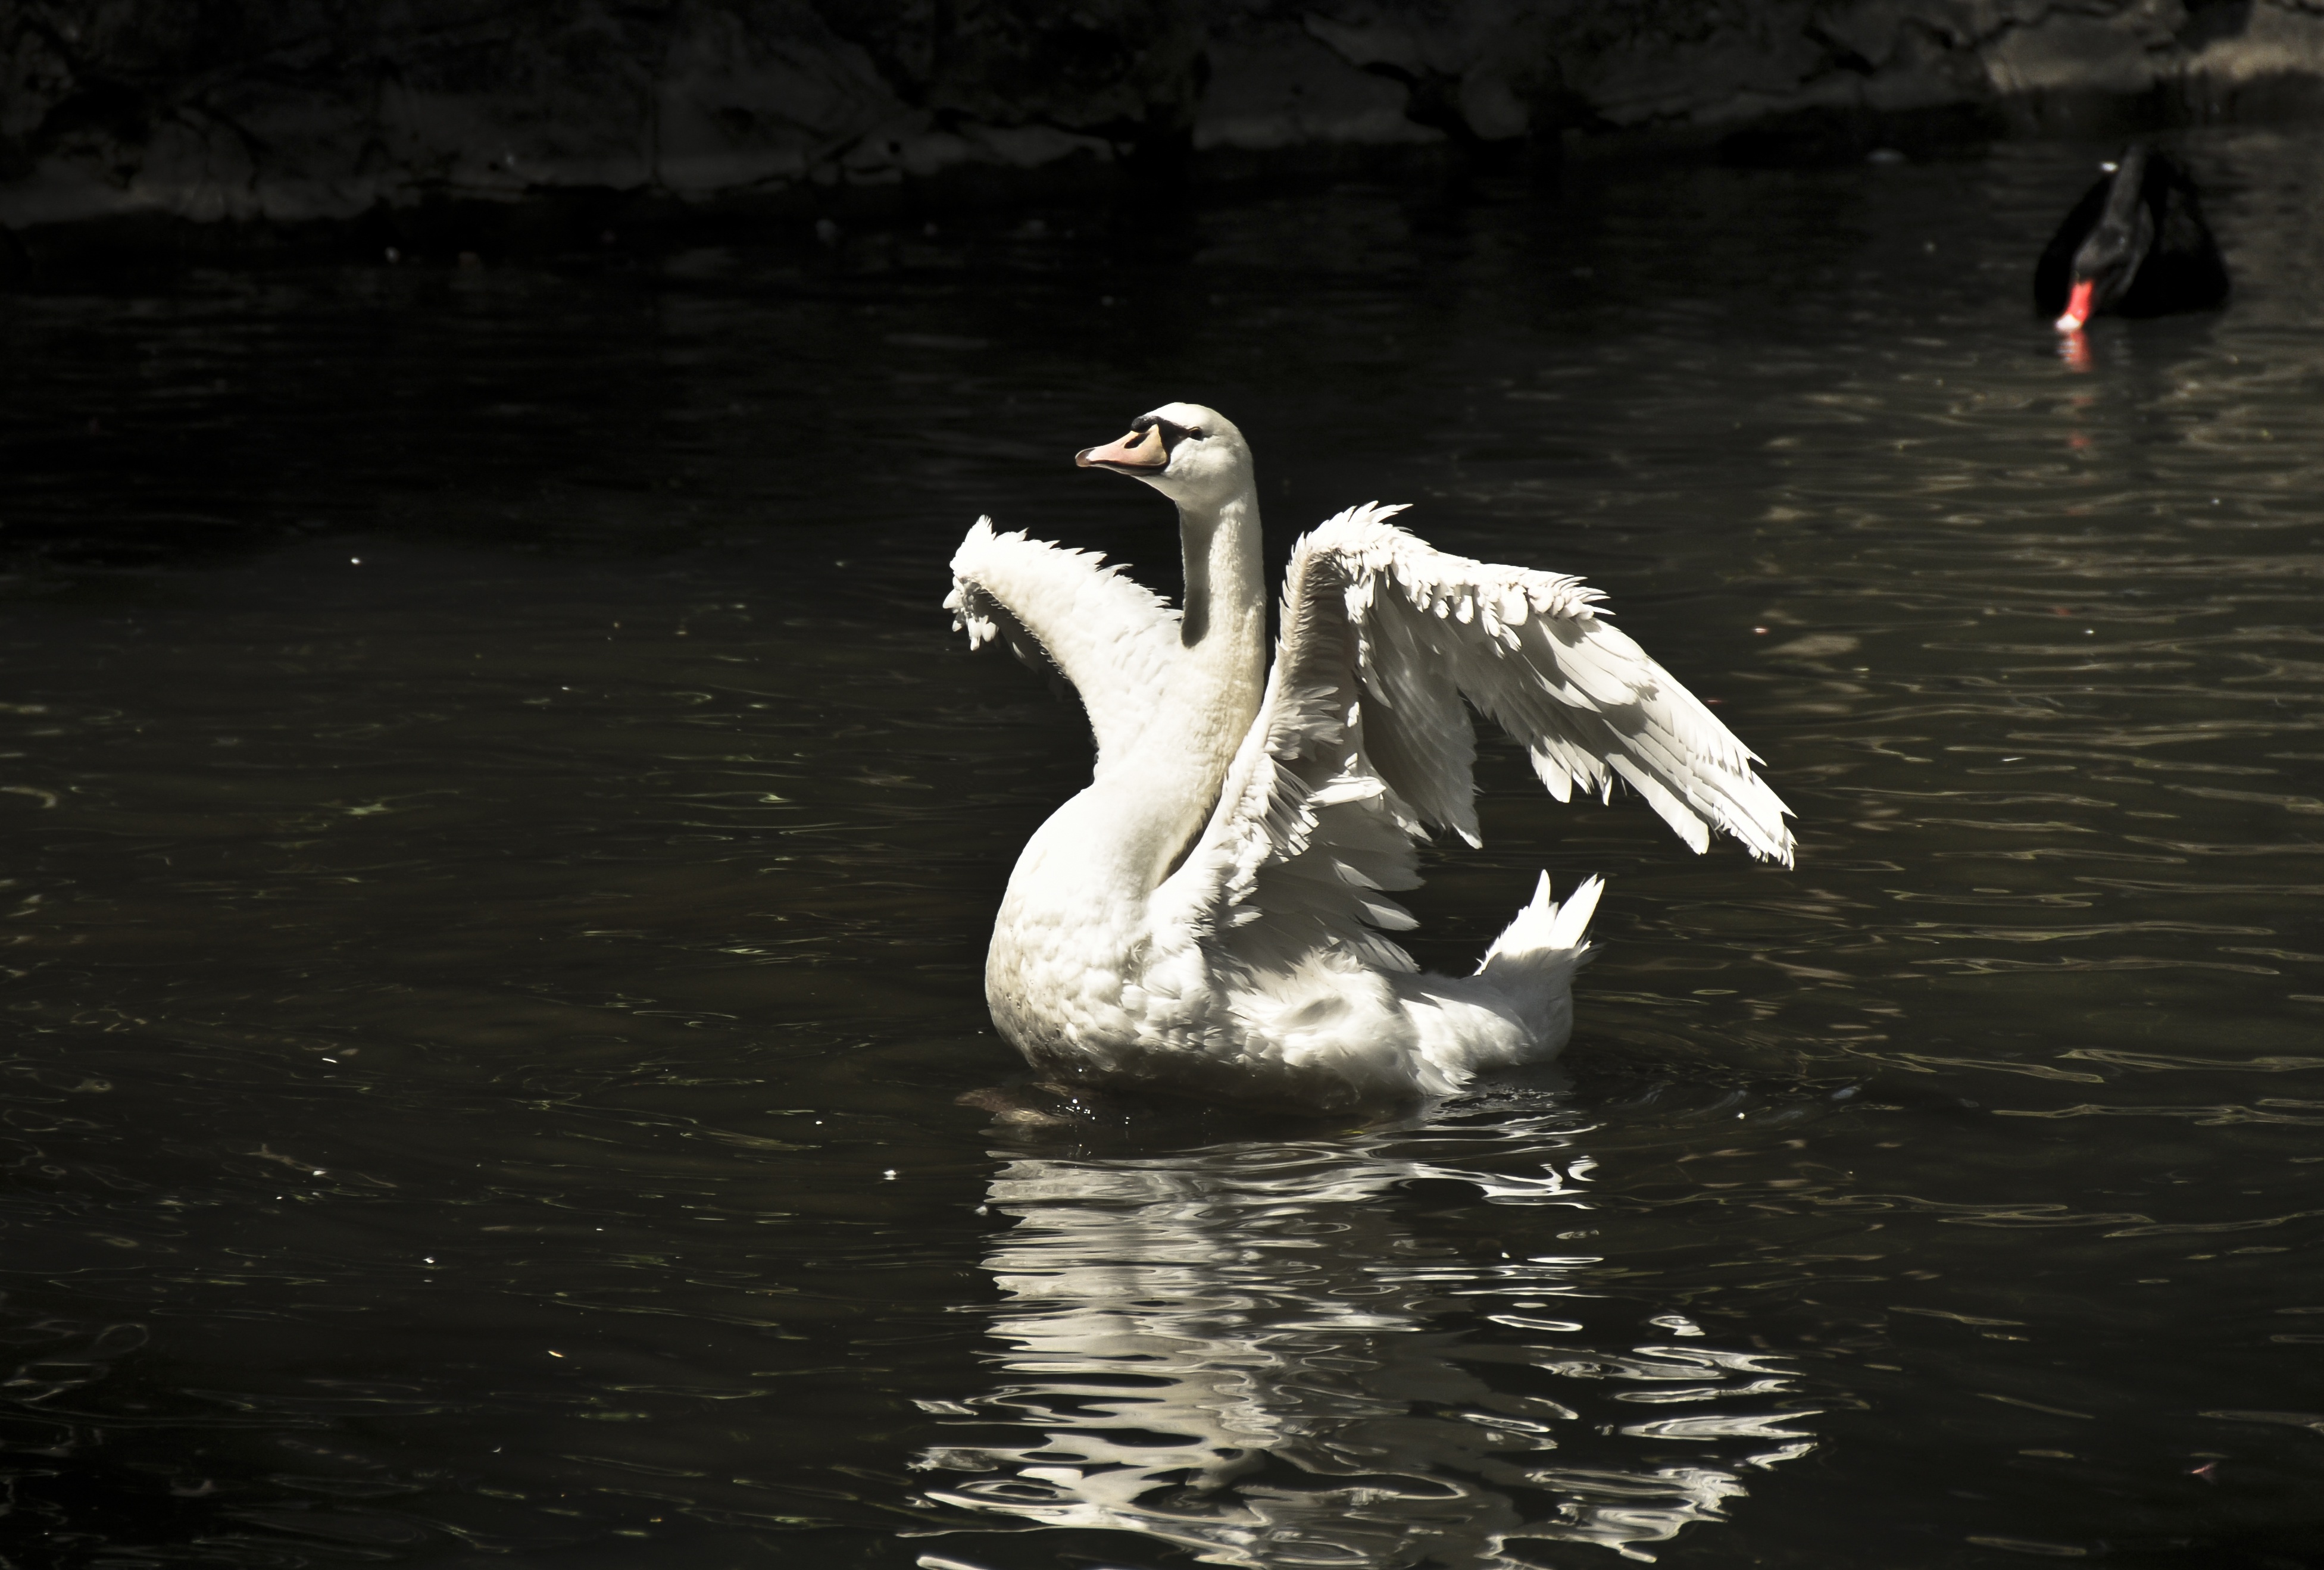
bird, wing, light, white, reflection, swan, duck, vertebrate, waterfowl, water bird, ducks geese and swans